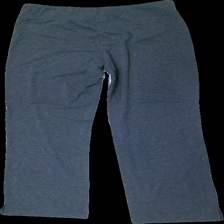
View: back
Type: Tights
Category: Ladies
Brand: Not in the list
Brand text on label: bcg
Colors: Grey
Material: 60% polyester, 32% cotton, 8% spandex
Cut: Regular
Size: XL
Season: All
Trend: Sports
Price range: 50-100
Recommended usage: Reuse
Description: basic grey tights